Cymbeline

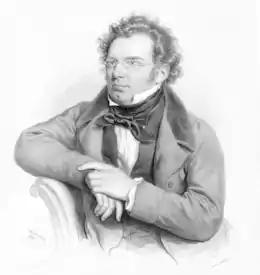
A portrait of Franz Schubert, who composed a lied for the song "Hark, hark! the lark."

The play was adapted by Thomas d'Urfey as "The Injured Princess, or, the Fatal Wager"; this version was produced at the Theatre Royal, Drury Lane, presumably by the united King's Company and Duke's Company, in 1682. The play changes some names and details, and adds a subplot, typical of the Restoration, in which a virtuous waiting-woman escapes the traps laid by Cloten. D'Urfey also changes Pisanio's character so that he at once believes in Imogen's (Eugenia, in D'Urfey's play) guilt. For his part, D'Urfey's Posthumus is ready to accept that his wife might have been untrue, as she is young and beautiful. Some details of this alteration survived in productions at least until the middle of the century.